Withnail and I

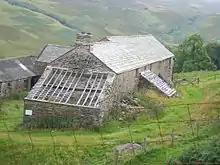
Sleddale Hall, the location used as Monty's cottage. This photo dates from 2007. The hall was restored in 2011–2012.

According to Grant's book, "With Nails", filming commenced on 2 August 1986 in the Lake District and shooting took seven weeks. A rough cut was screened to the actors in a Wardour Street screening room on 8 December 1986. Denis O'Brien, who oversaw the filming on behalf of HandMade Films, nearly shut the film down on the first day of production. He thought that the film had no "discernible jokes" and was badly lit. During the filming of the scene in which Withnail drinks a can of lighter fluid, Robinson changed the contents of the can between takes from water to vinegar to get a better reaction from Grant. The film cost £1.1 million to make. Robinson received £80,000 to direct, £30,000 of which he reinvested into the film to shoot additional scenes such as the journeys to and from Penrith, which HandMade Films would not fund. The money was never reimbursed after the film's success. Ringo Starr is credited as a "Special Production Consultant" under his legal name, Richard Starkey MBE.